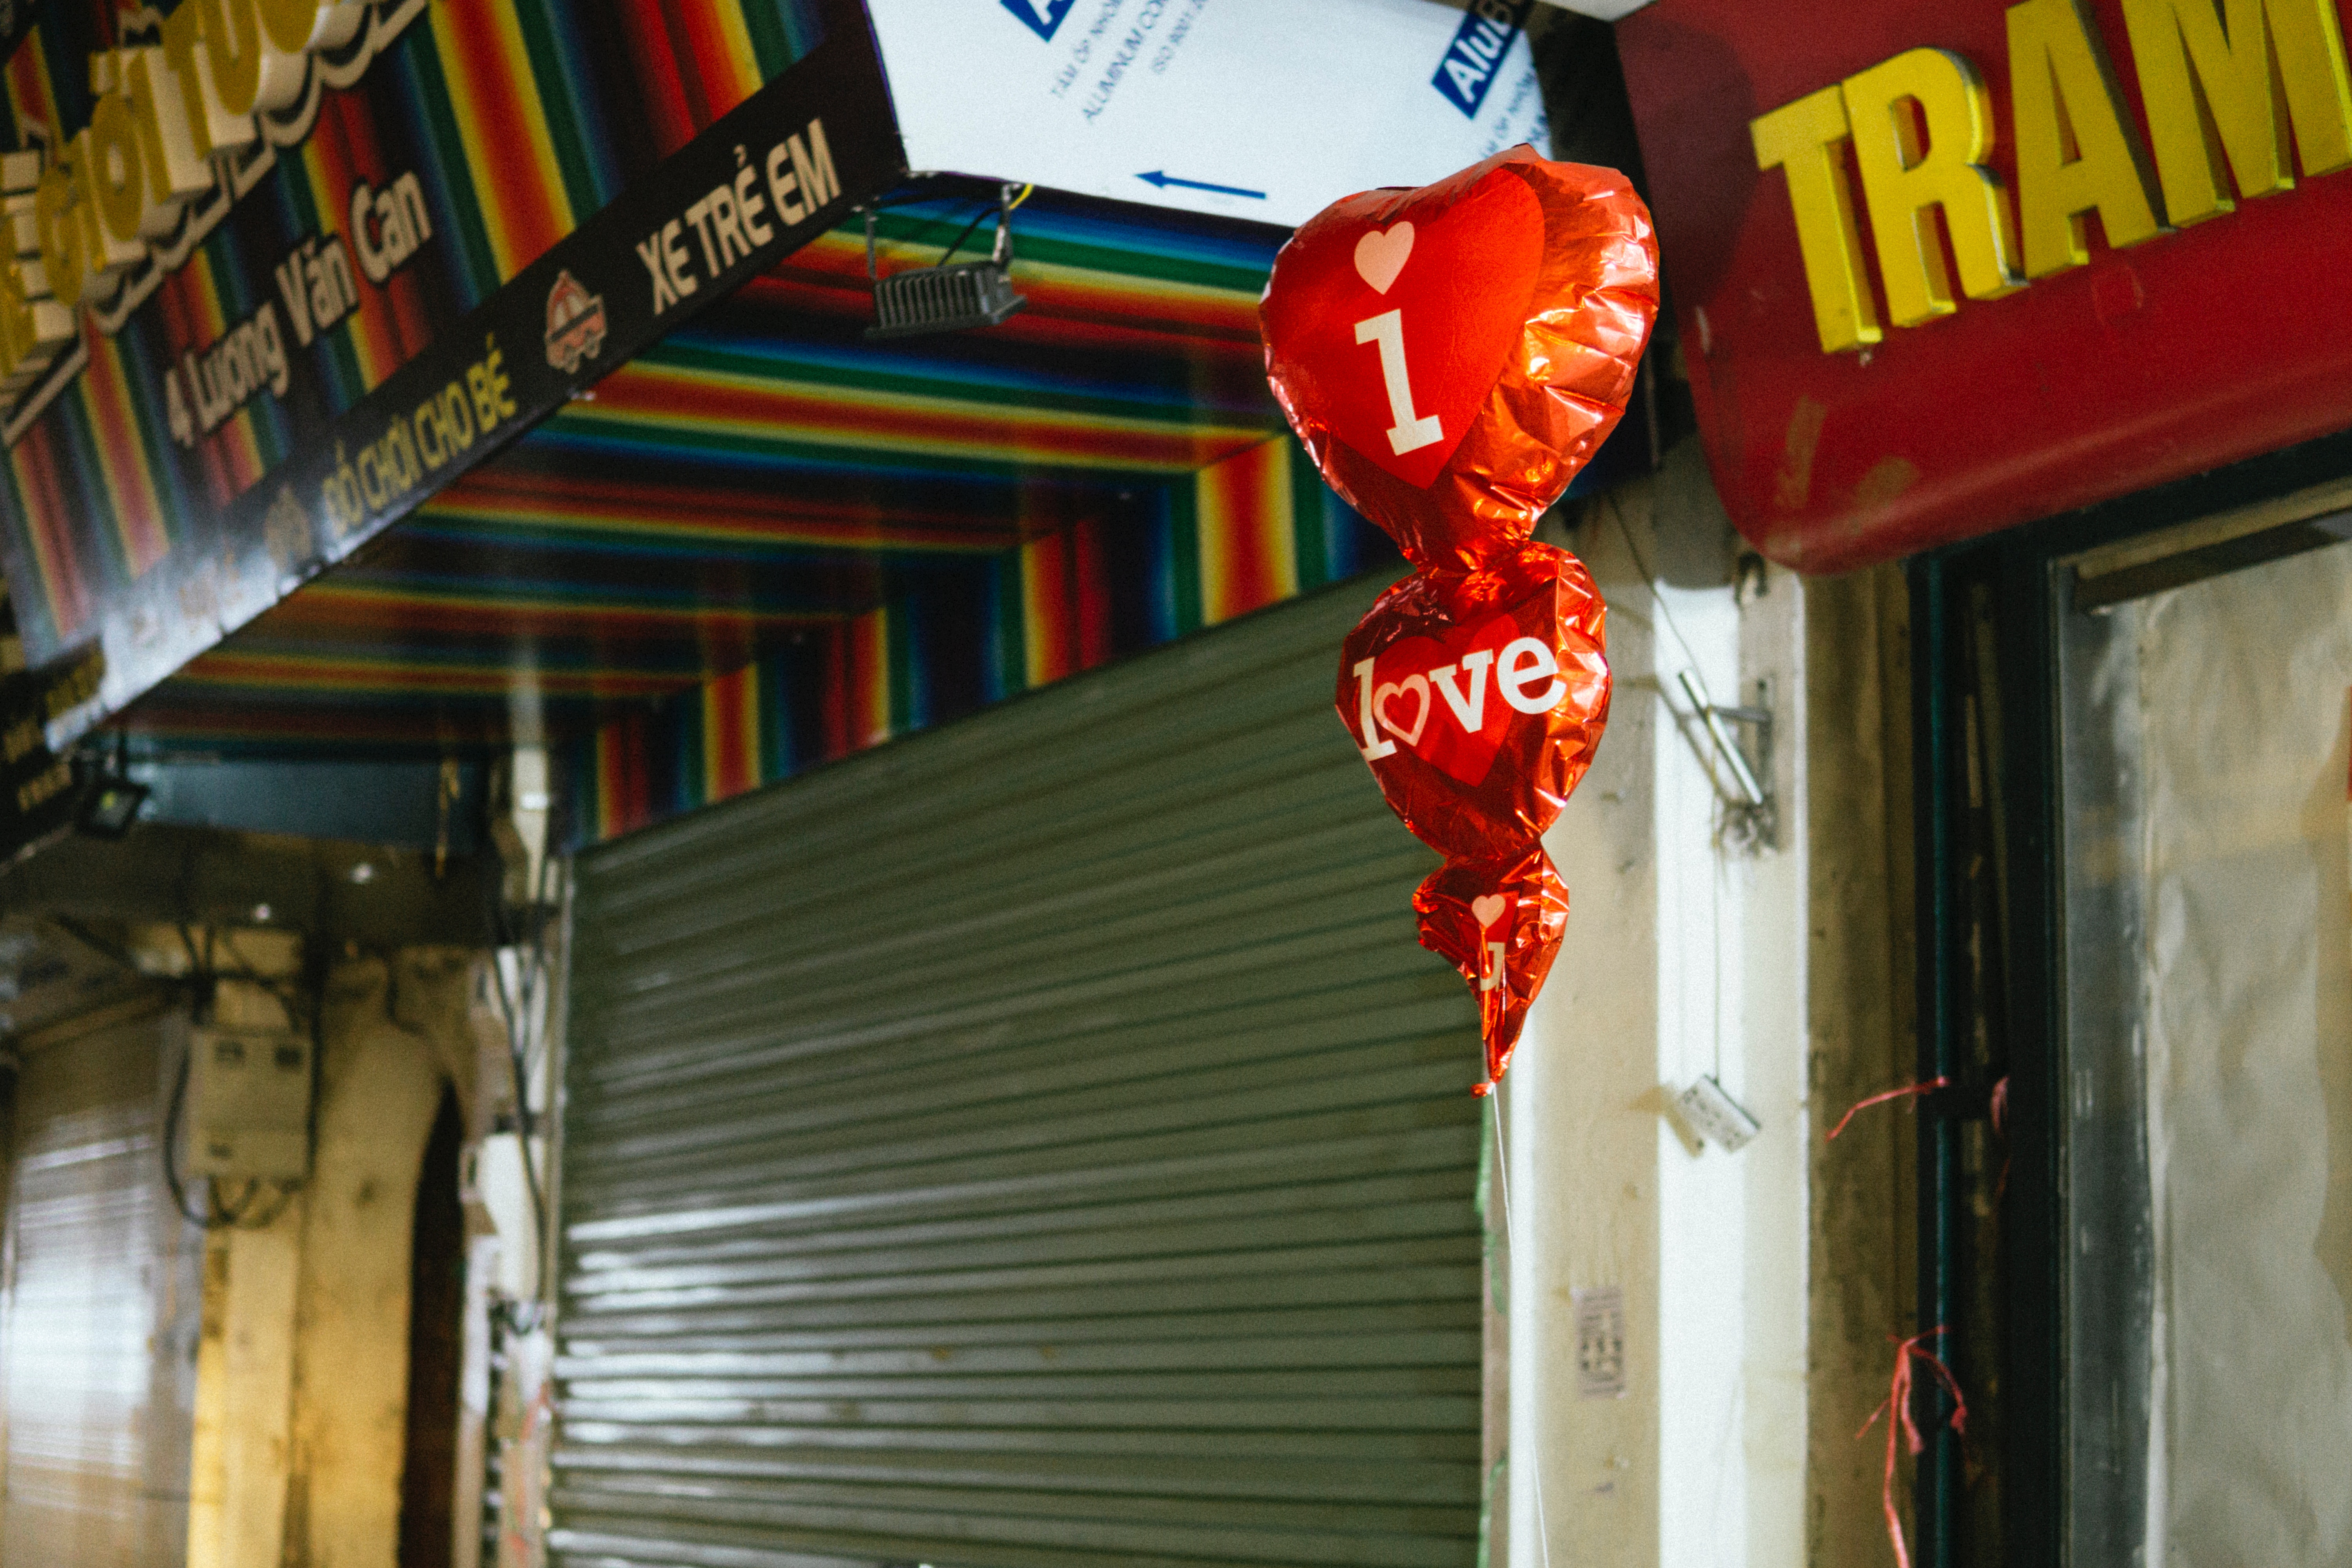
balloon, shop, store, red, color, signage, interior design, i love, helium balloon